Third-wave feminism

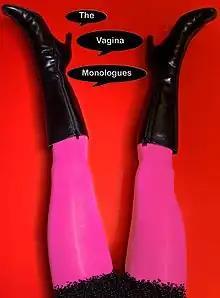
The "Vagina Monologues" premiered in New York in 1996.

Violence against women, including rape, domestic violence, and sexual harassment, became a central issue. Organizations such as V-Day formed with the goal of ending gender violence, and artistic expressions, such as "The Vagina Monologues," generated awareness. Third-wave feminists wanted to transform traditional notions of sexuality and embrace "an exploration of women's feelings about sexuality that included vagina-centred topics as diverse as orgasm, birth, and rape".